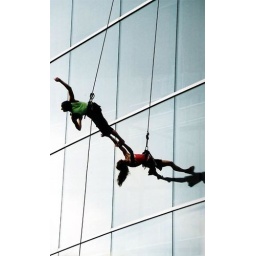
flying over a sea of glass I